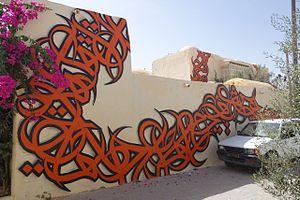
Tunisia Dejrba street art, Er Riadh area
Djerbahood est une manifestation d'art urbain durant laquelle des artistes du monde entier investissent le village tunisien d’Erriadh sur l'île de Djerba pour réaliser 250 œuvres créées pour l'occasion. Elle est lancée par la Galerie Itinerrance de Paris en juin 2014.
eL Seed, né le 21 août 1981 au Chesnay, est un graffeur franco-tunisien. Il est l'auteur de « calligraffitis », mélangeant la calligraphie arabe et le graffiti.